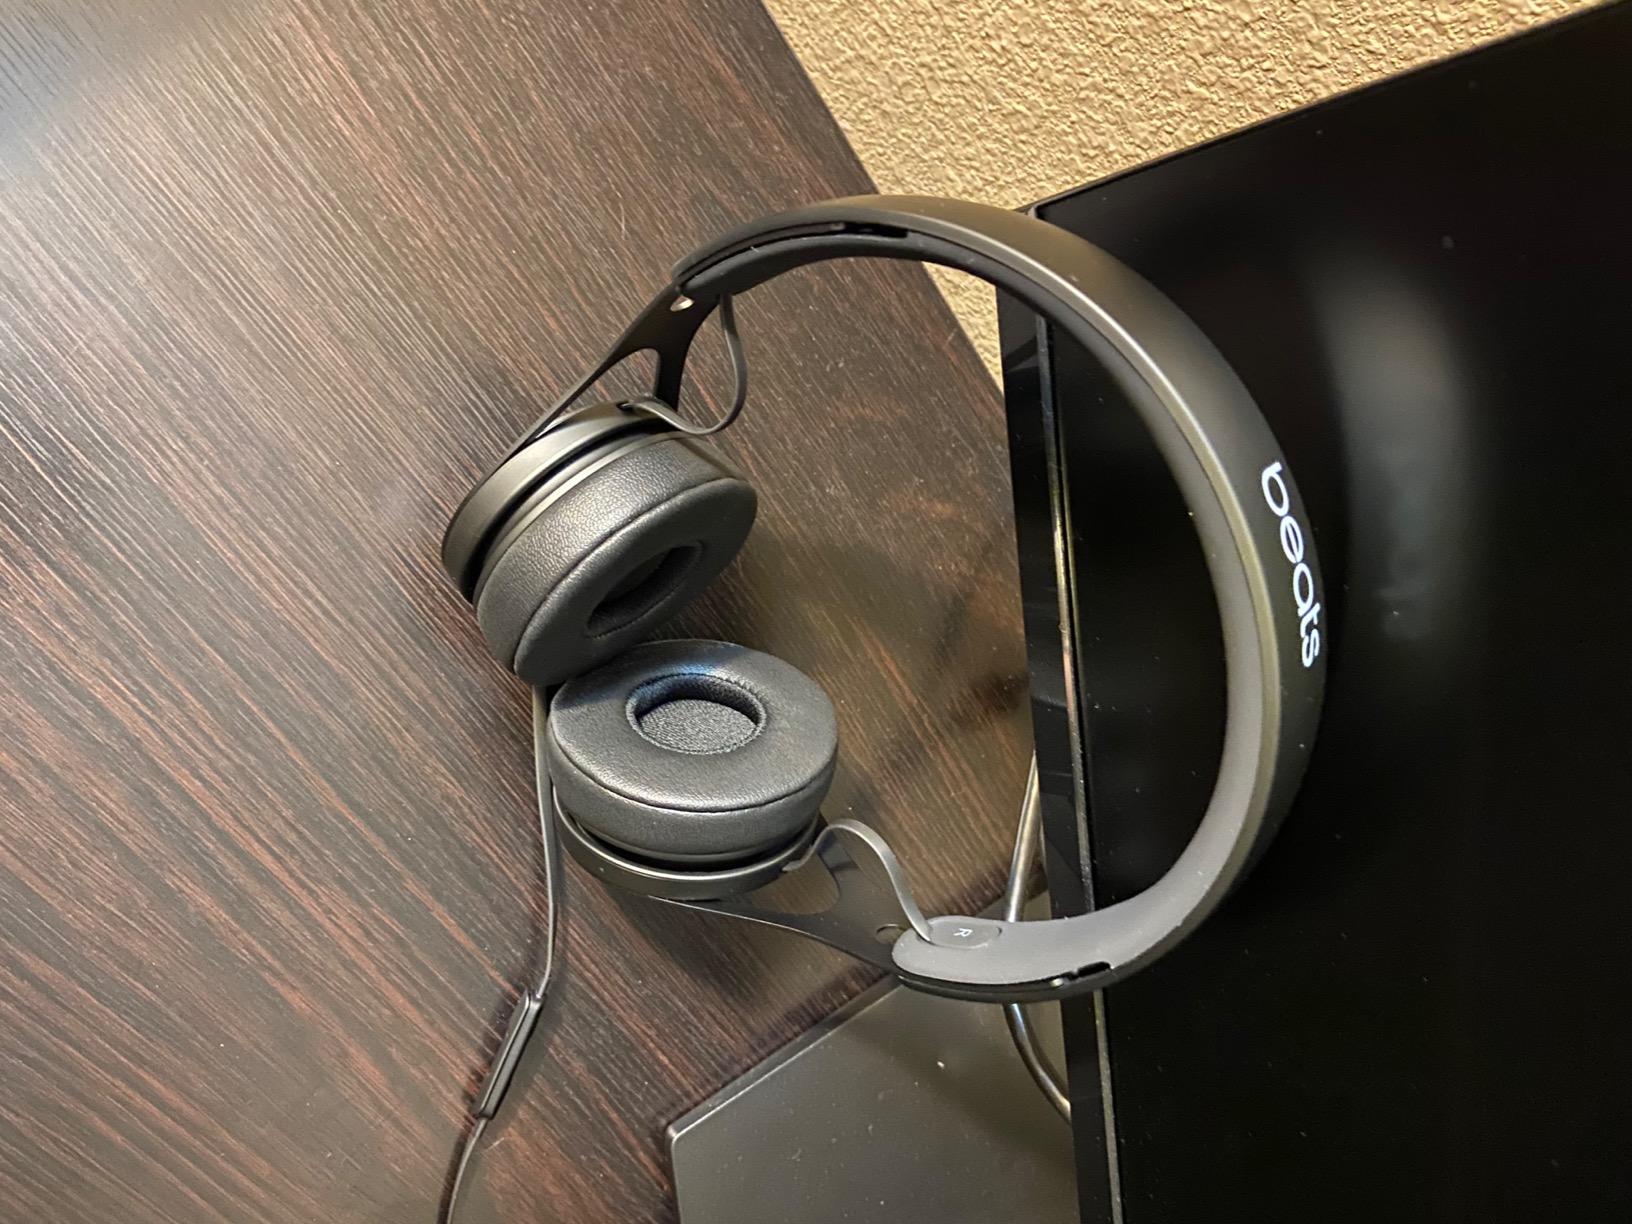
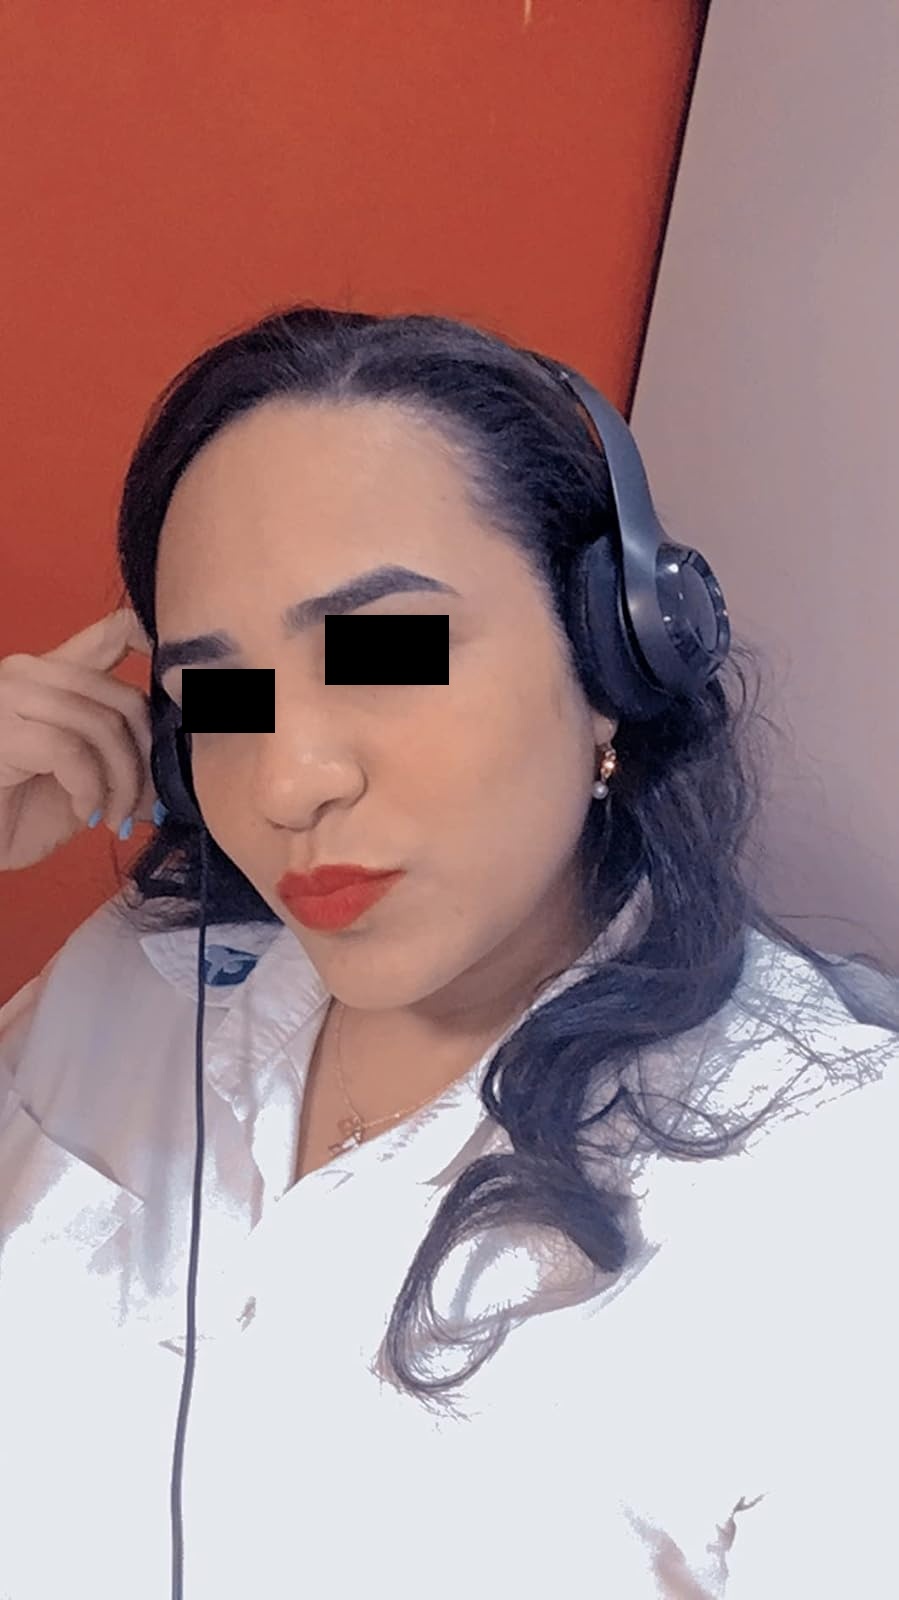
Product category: headphones
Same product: no